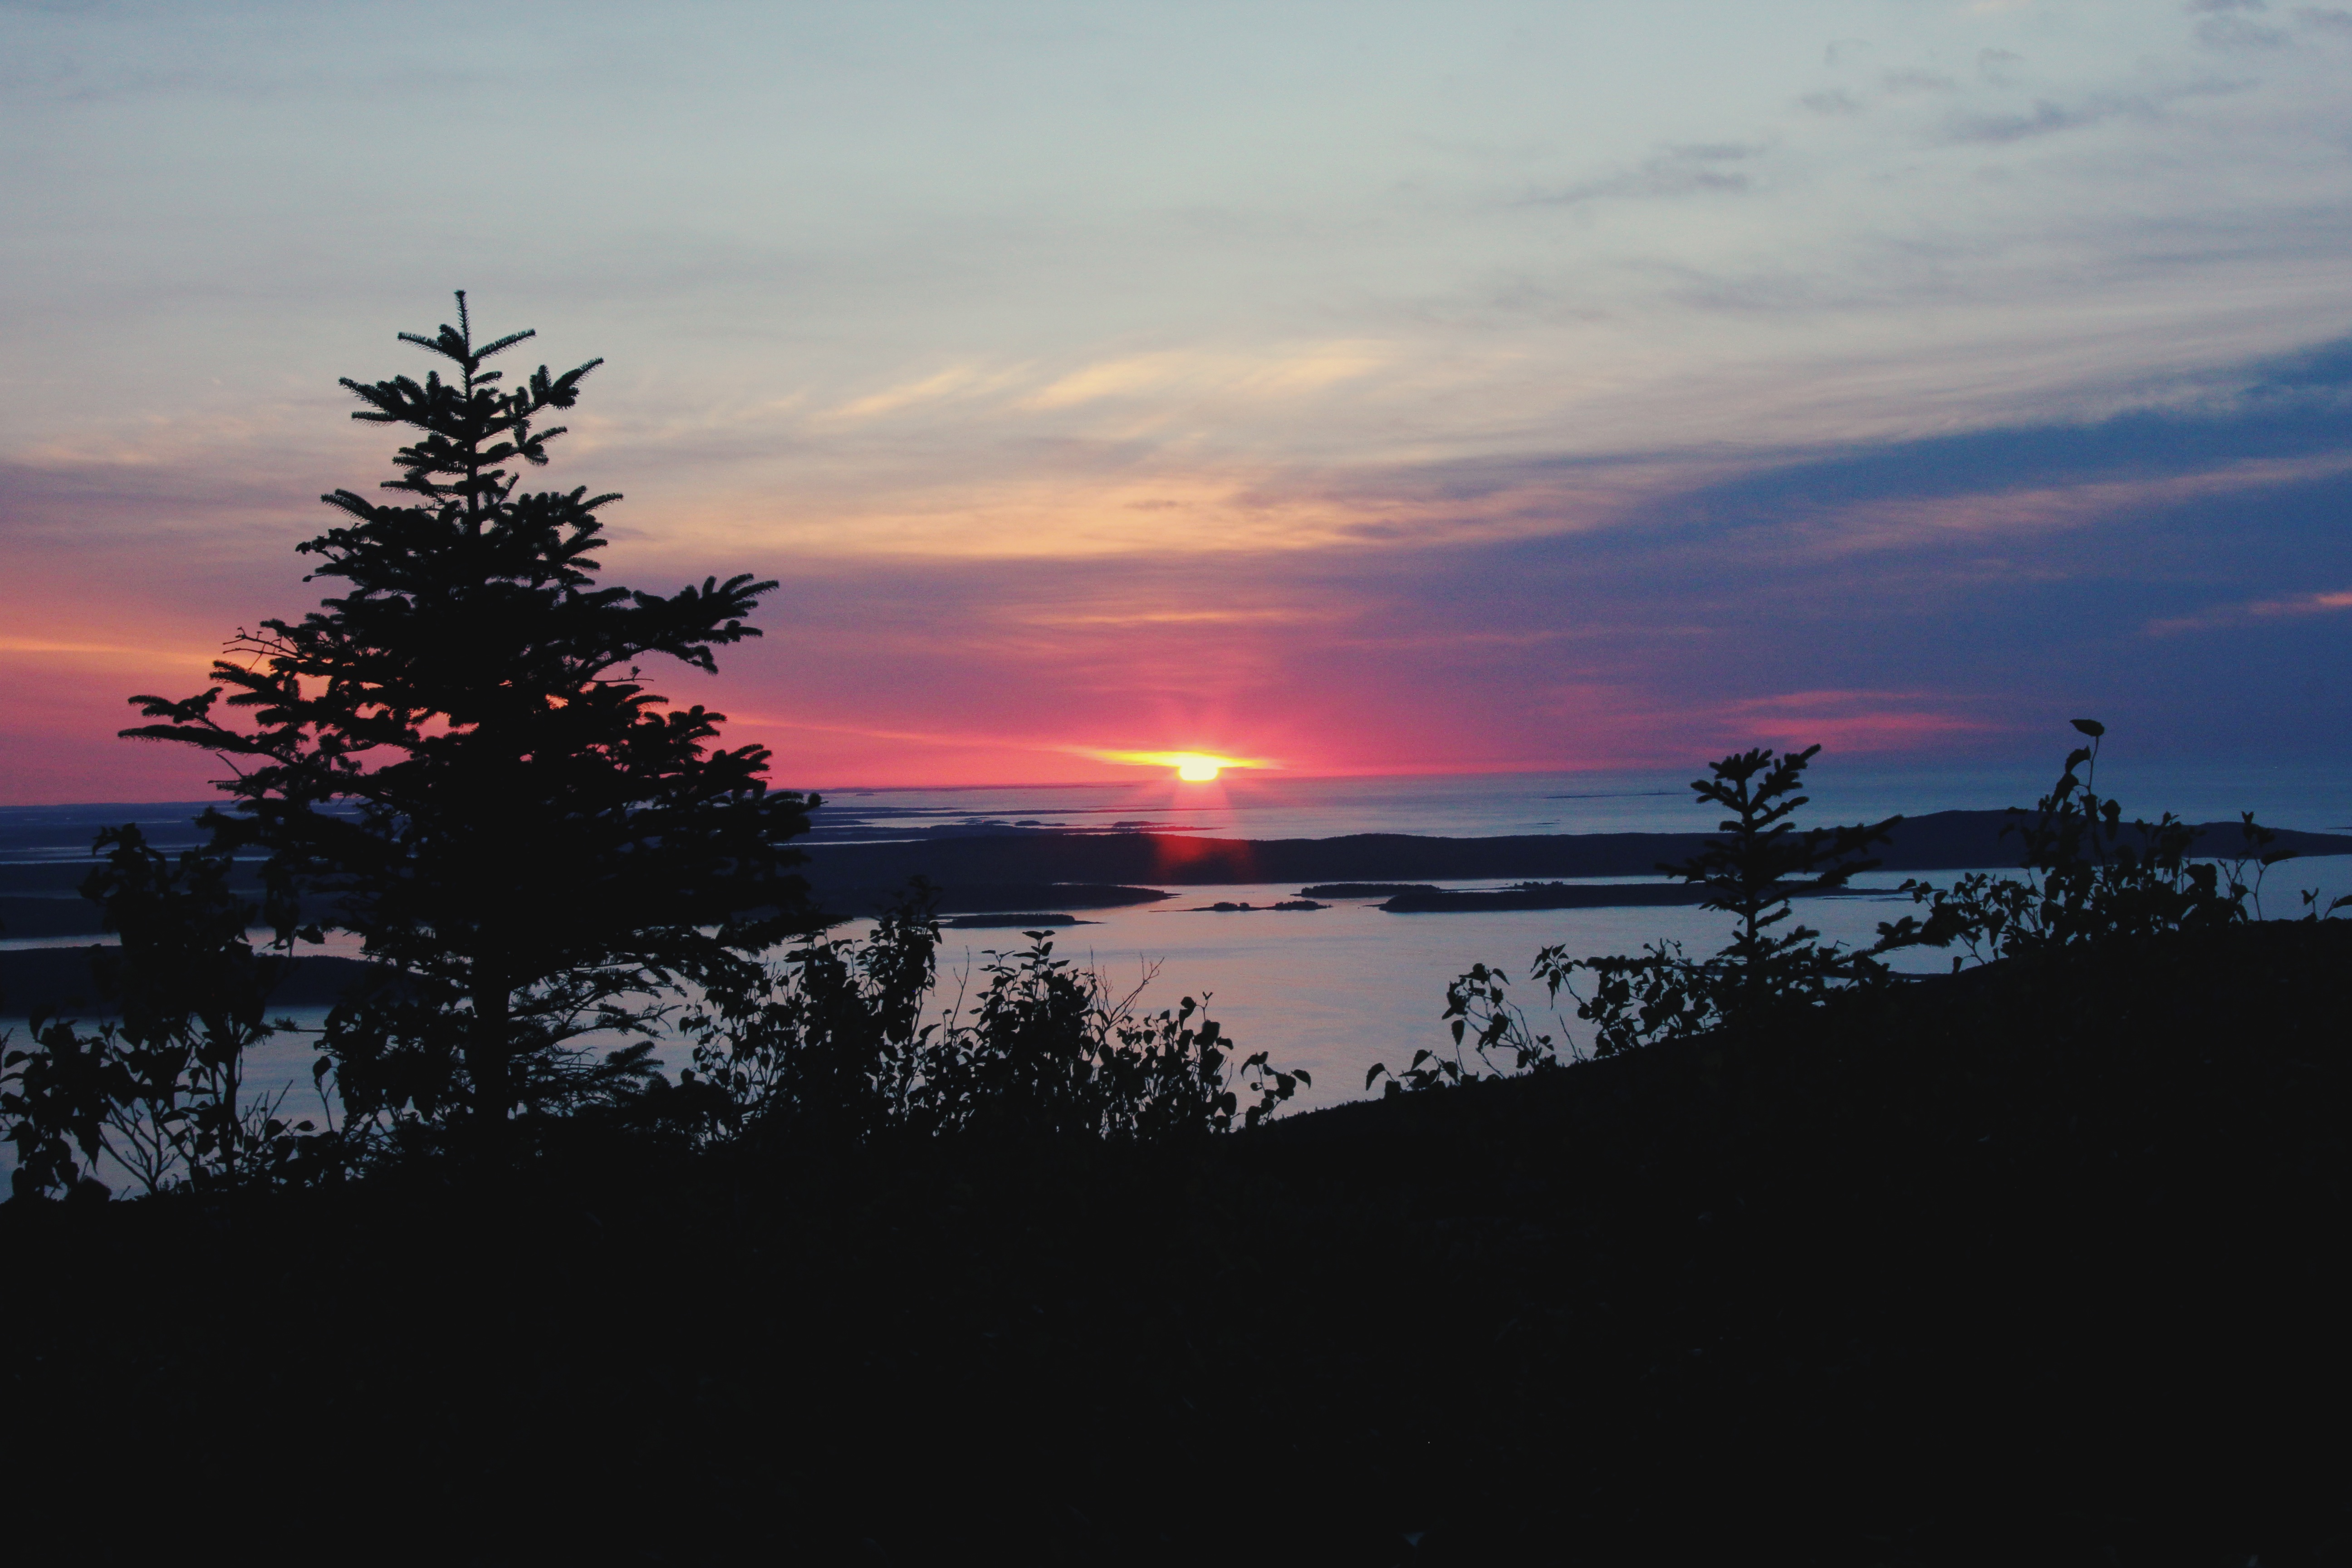
horizon, mountain, cloud, sky, sunrise, sunset, morning, dawn, dusk, evening, afterglow, atmospheric phenomenon, red sky at morning